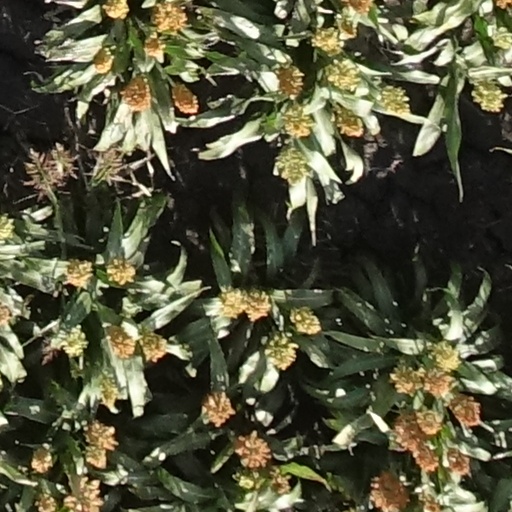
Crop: sorghum